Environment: real
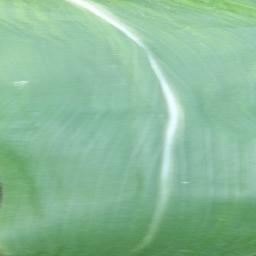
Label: healthy